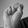
ASL letter: S